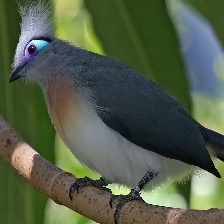
Species: CRESTED COUA
Scientific name: COUA CRISTATA